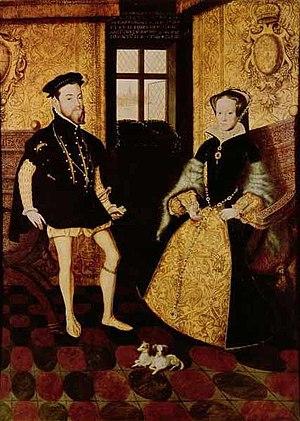
Marie Iʳᵉ, également connue sous le nom de Marie Tudor, née le 18 février 1516 et morte le 17 novembre 1558, est la première reine régnante d'Angleterre et d'Irlande, de 1553 à sa mort, et, par son mari Philippe II, reine d'Espagne, de Sicile et de Naples, duchesse de Bourgogne, de Milan, de Brabant, de Luxembourg et de Limbourg, comtesse de Flandre, de Hainaut et comtesse palatine de Bourgogne.